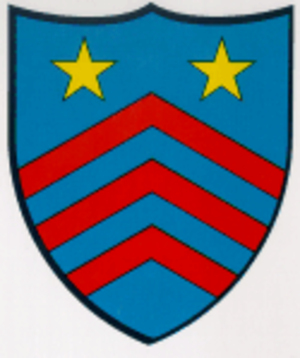
Les RBDe 560 sont des automotrices des Chemins de fer fédéraux suisses de type Colibri. Ils étaient désignés par l'abréviation NTN, pour nouveaux trains-navette, ou NPZ pour Neuer Pendelzug.
Les Geneveys-sur-Coffrane est une localité et une ancienne commune suisse du canton de Neuchâtel, située dans la région Val-de-Ruz.